Namık Kemal

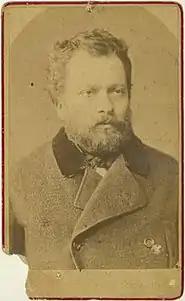
A photo of Namık Kemal taken in Istanbul, 1878.

Namık Kemal was heavily influenced by Western conceptions of the relationship between the government and the people. As such, he and his compatriots spoke out against the movement to centralize the government being undertaken by Sultan Abdülaziz (ruled 1861–1876), and his advisors Mehmed Emin Âli Pasha and Mehmed Fuad Pasha. As a result of his criticism of the government, Namık Kemal was exiled from the Ottoman Empire in 1867 and fled to Paris where many other exiled Young Ottomans had found refuge.